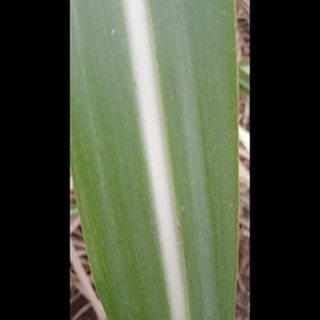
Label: healthy_sugarcane